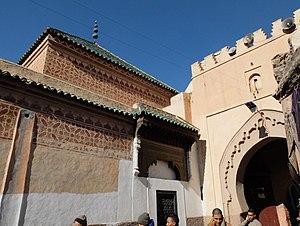
La Zaouia de Sidi Abdelaziz est un complexe religieux islamique situé à Marrakech, au Maroc. Il est centré autour de la tombe du savant musulman et saint soufi Sidi Abu Fāris ‘Abd al-‘Azīz ‘Abd al-Haq at-Tabbā', décédé à Marrakech en 1508. Sidi Abdelaziz est considéré comme l'un des sept saints de Marrakech, et sa tombe est une étape importante pour les pèlerins à Marrakech. La zaouïa est située au cœur de la médina de Marrakech dans le quartier Mouassine.